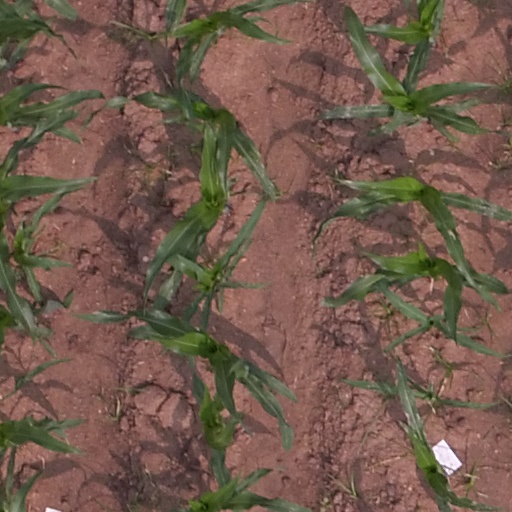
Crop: maize; corn